History of the Cleveland Cavaliers

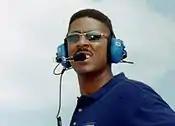
Brad Daugherty – the first overall pick in the 1986 NBA draft and a five-time NBA All-Star for the Cavs

During the 1986 NBA draft, the Cavs acquired Brad Daugherty, Mark Price, and Ron Harper. They would also add Larry Nance just before the 1988 trade deadline, in a deal with the Phoenix Suns. Those four players (until Harper was later traded to the Los Angeles Clippers in 1989 for the rights to Danny Ferry) formed the core of the team, under the direction of head coach Lenny Wilkens, that led the Cavs to eight playoff seasons in the next nine years, including three seasons of 50 or more wins.